Hélio Castroneves

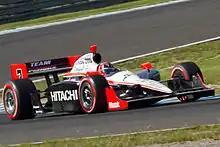
Castroneves driving in the

For the 2010 season, he felt Penske had reached the potential of its ageing Dallara-Honda car, and feared other teams would exploit this to close the performance gap. Castroneves won the inaugural Indy Grand Prix of Alabama to extend his record of winning a race to ten straight seasons. After qualifying on pole position for the Indianapolis 500, a stall in a pit stop relegated him to ninth. Five races later, at the Honda Indy Edmonton, Castroneves was the first to finish, but was demoted to tenth after he was deemed to have blocked his teammate Power. He won two consecutive races, at Kentucky Speedway and Motegi, before ending the season with a fifth at Homestead-Miami. With 531 points, Castroneves was fourth in the drivers' standings.